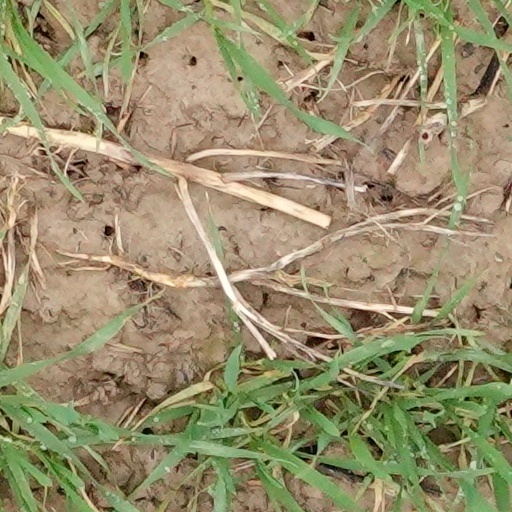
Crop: wheat